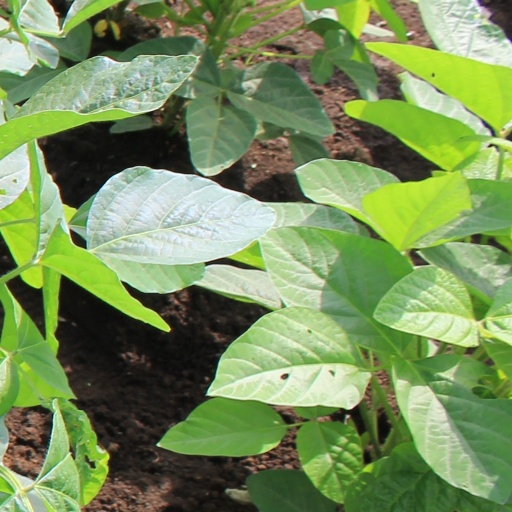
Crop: soybean